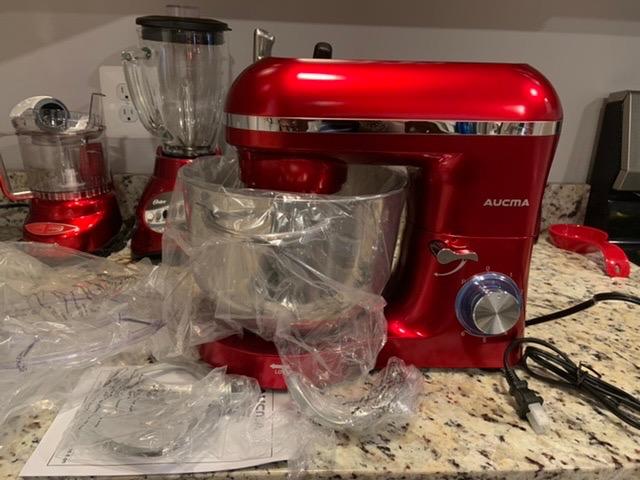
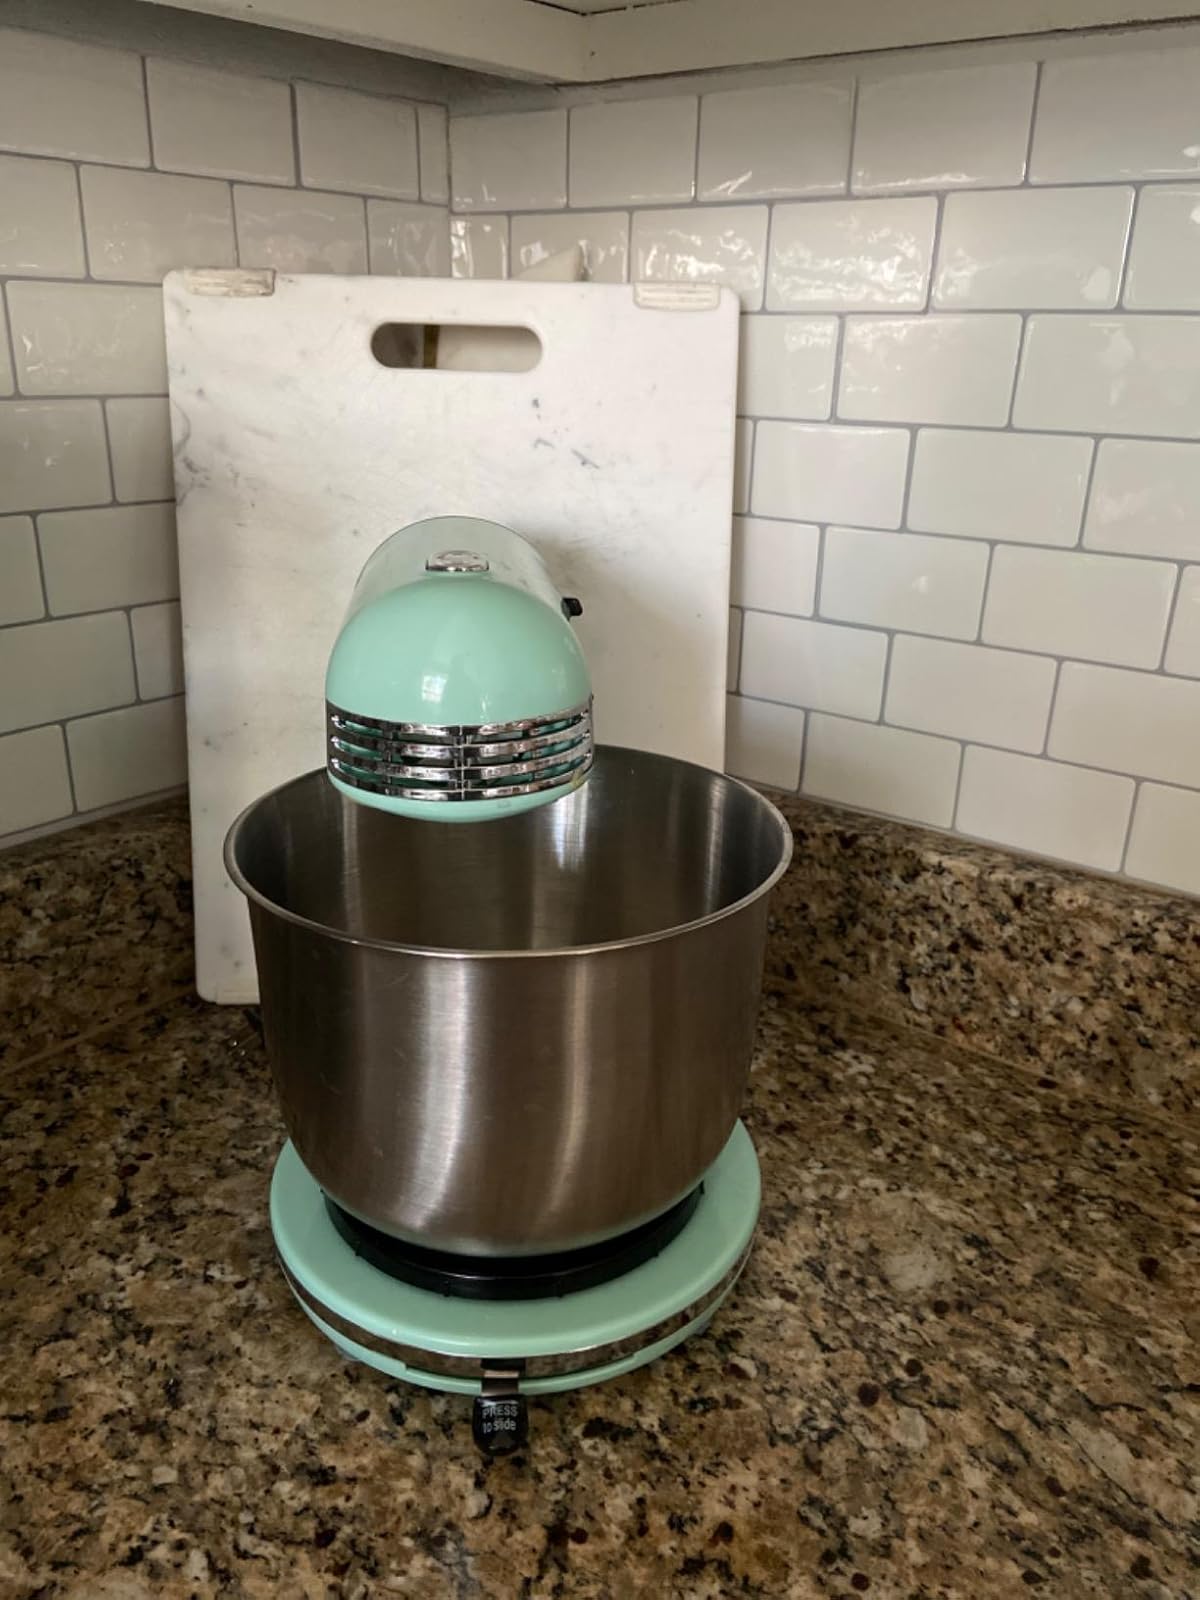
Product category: items_mixer
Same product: no